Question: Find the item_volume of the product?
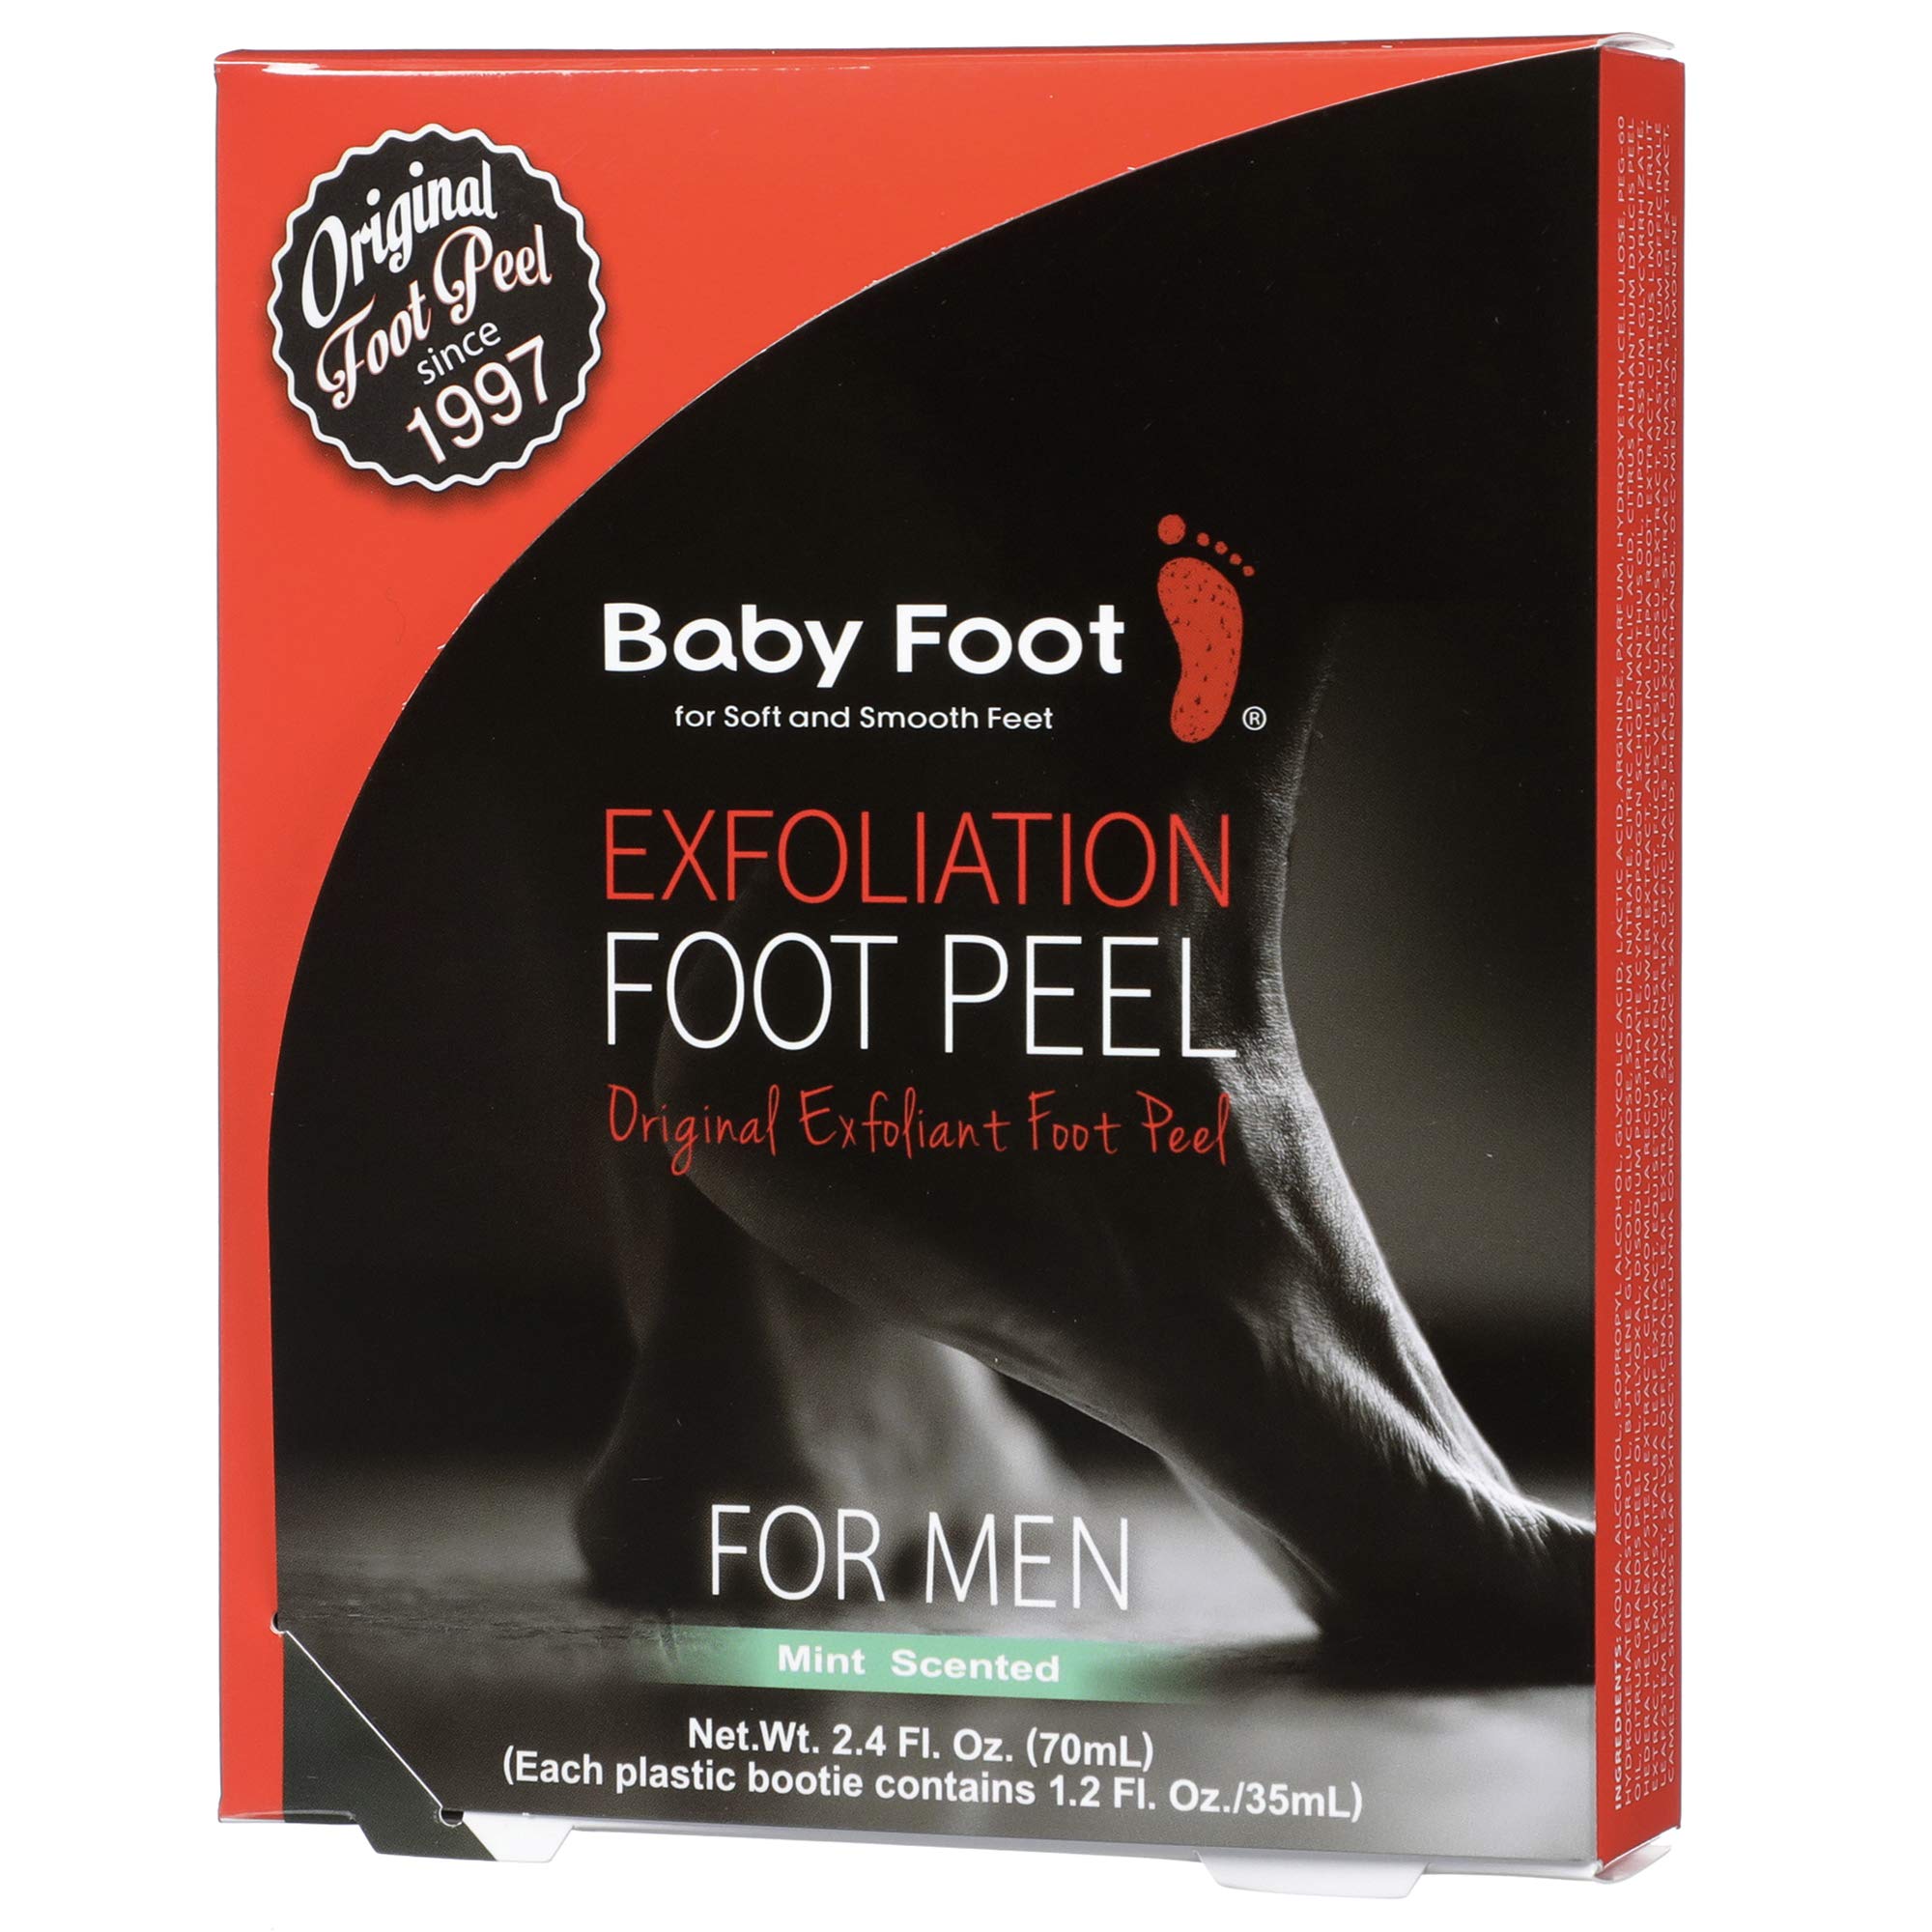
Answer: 2.4 fluid ounce